Waldshut-Tiengen

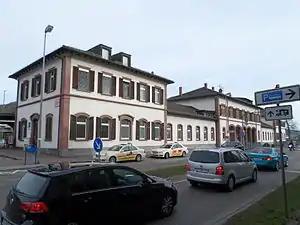
Waldshut Station

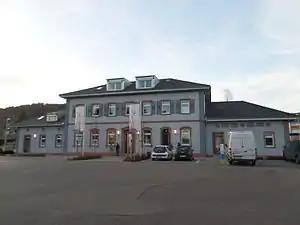
Tiengen Station

The town lies on the High Rhine Railway ("Hochrheinbahn"), a railway running between Basel and Schaffhausen (both in Switzerland), and Waldshut station serves as an important railway hub.